Second Test, 2000–01 Border–Gavaskar Trophy

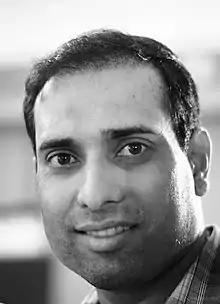
VVS Laxman scored 281 runs and was the highest run scorer for India in both innings.

India ended the day with 252 on the board for the loss of 4 wickets. Laxman had scored a masterful unbeaten 109 and keeping him company was the woefully out of form Dravid on 7. India were still trailing by 20 and while Laxman may have given India some joy, it seemed only a matter of time before the inevitable happened.